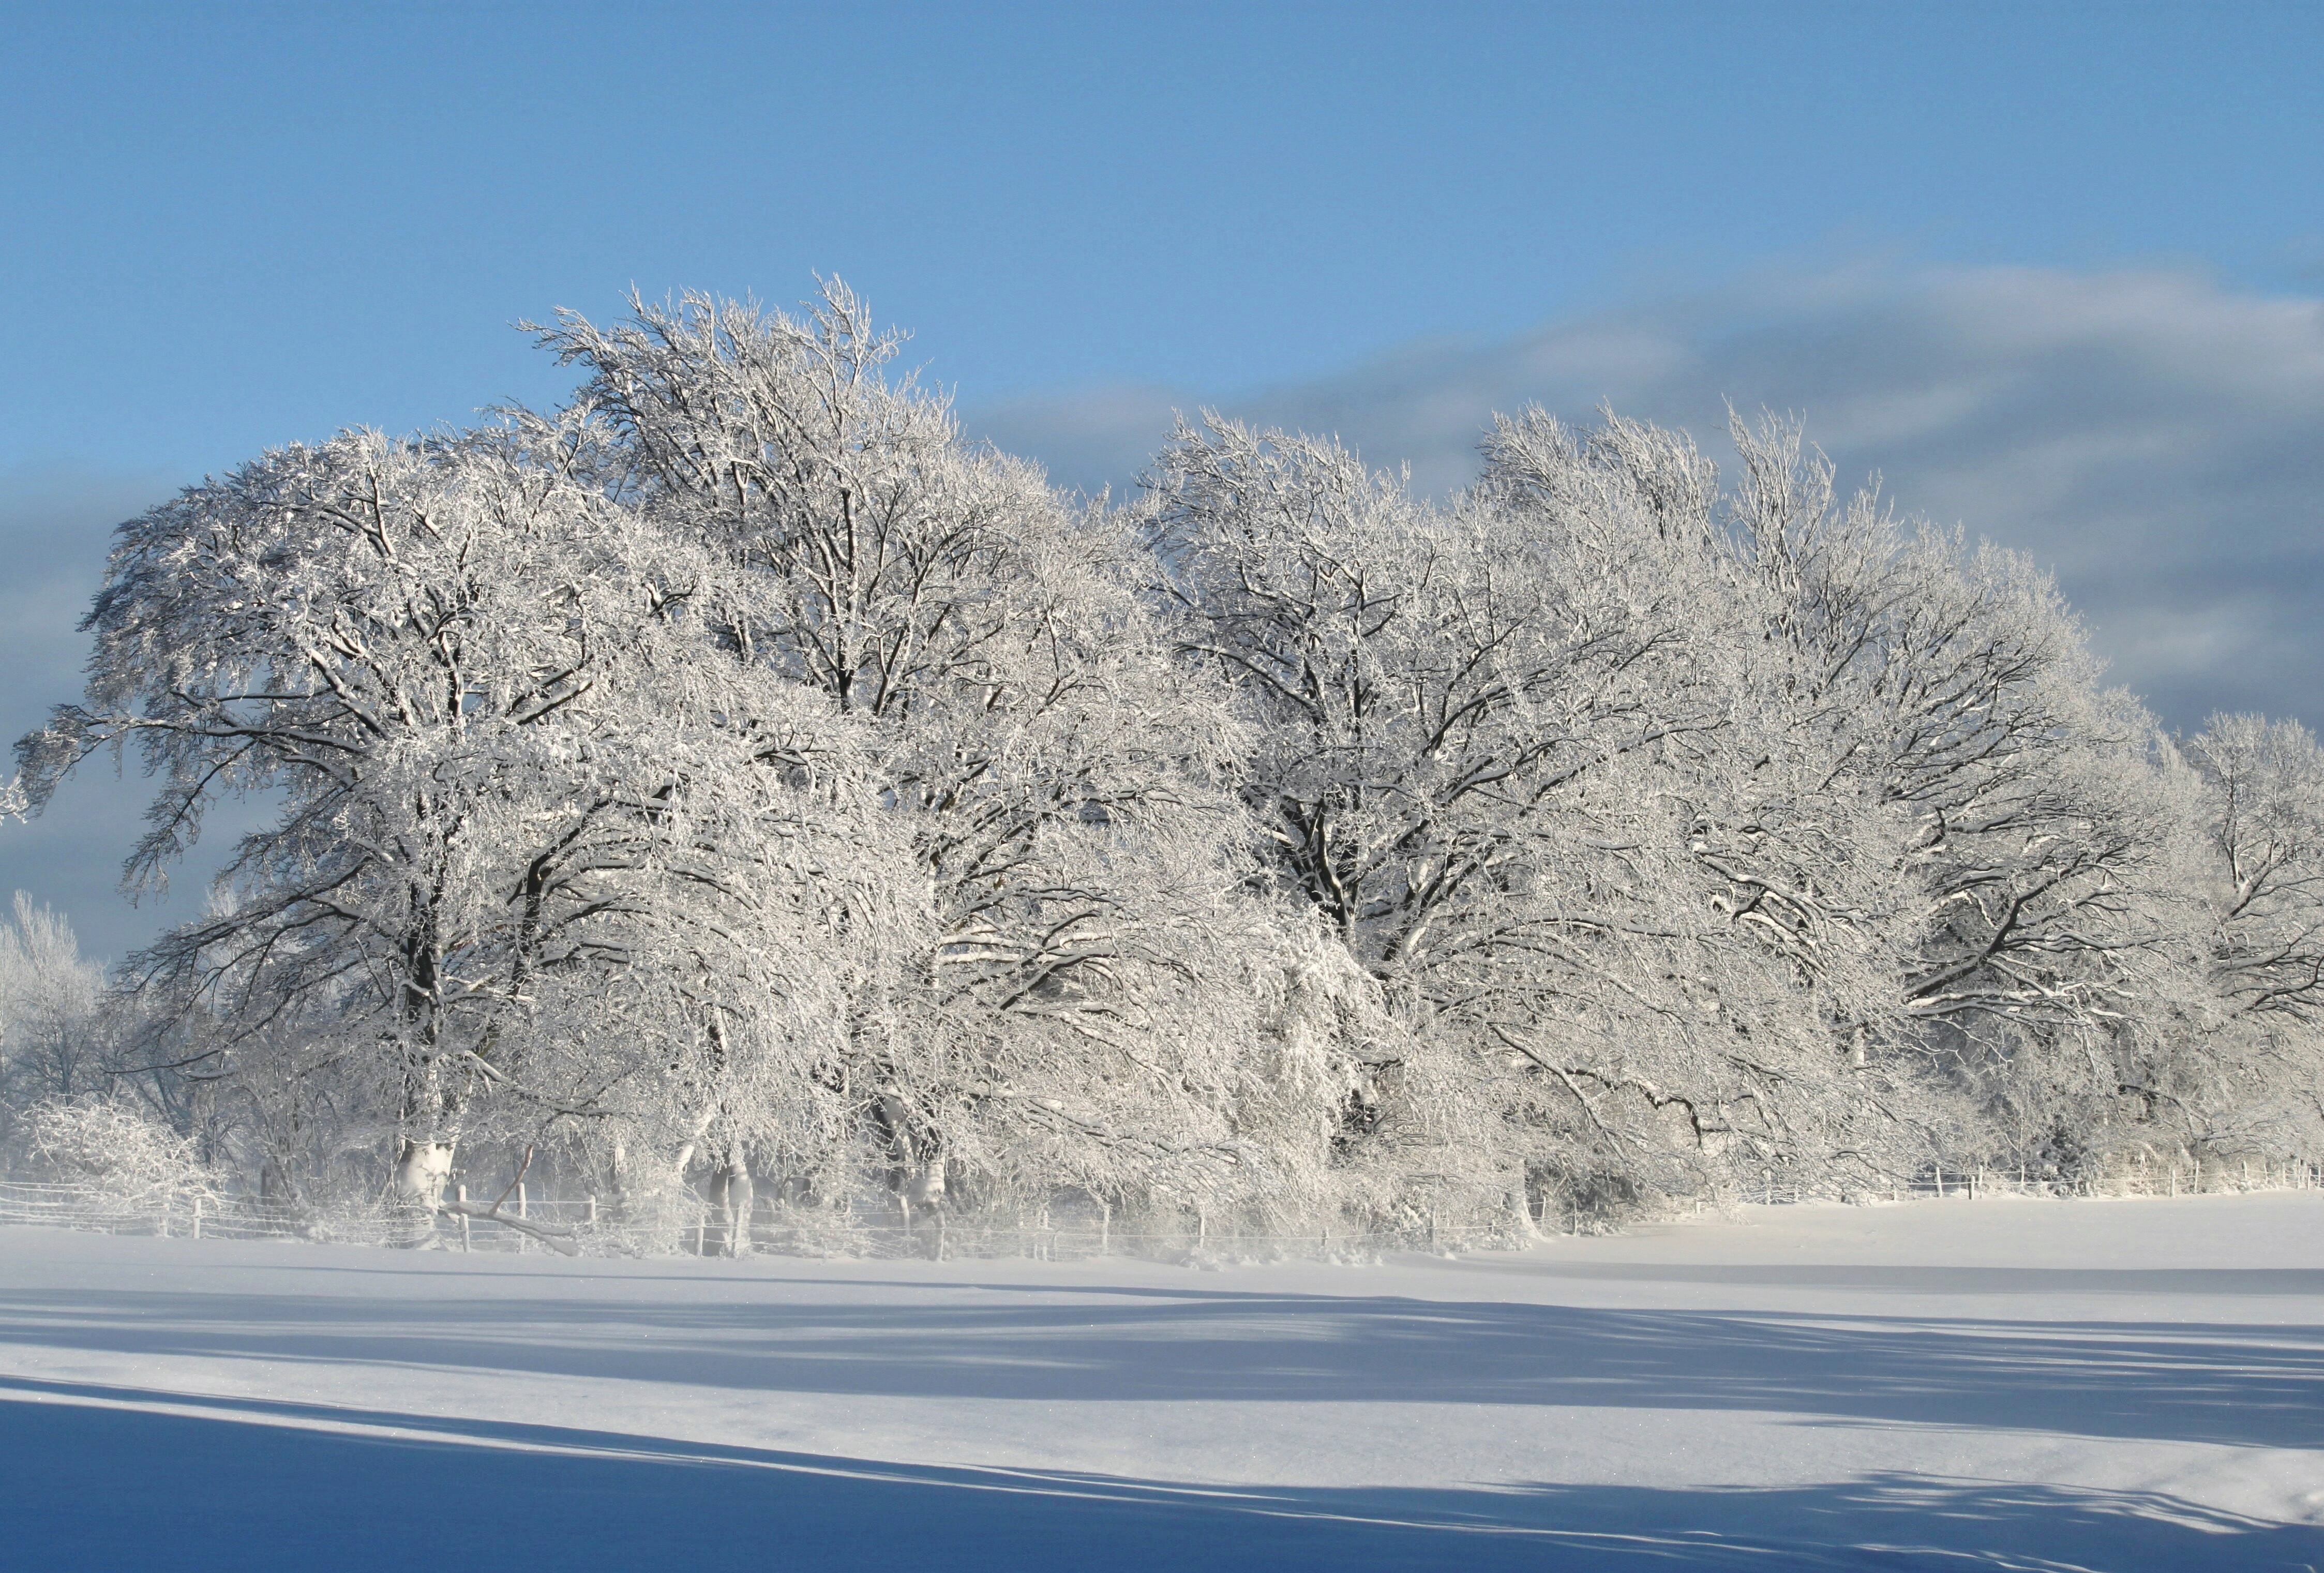
landscape, tree, branch, mountain, snow, cold, winter, sun, frost, mountain range, ice, weather, shadow, snowy, blue, rest, lighting, season, trees, december, winter dream, wintry, winter magic, piste, freezing, winter mood, snow landscape, shadow play, snow magic, hispanic, woody plant